Castleford bus station

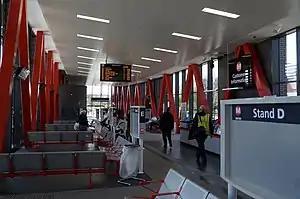

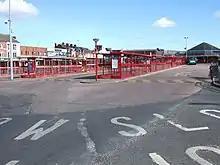
Castleford Bus Station seen in March 2007, prior to rebuilding

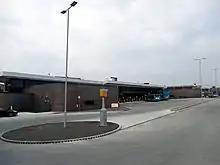
The rebuilt bus station

Castleford Bus Station serves the town of Castleford, West Yorkshire, England. The bus station is owned and managed by West Yorkshire Metro.